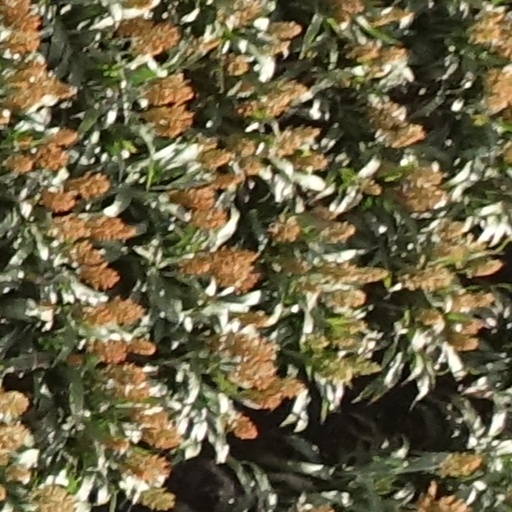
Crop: sorghum